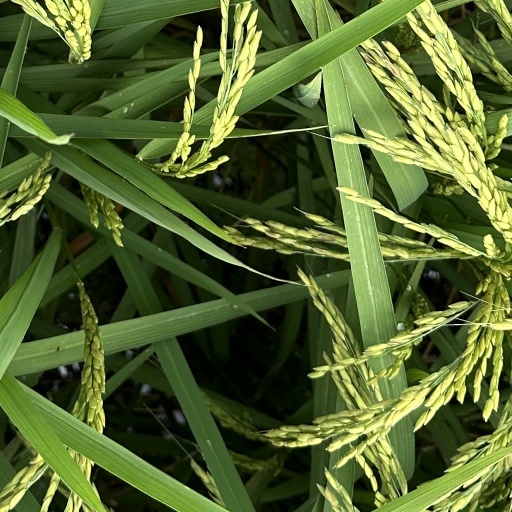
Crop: rice